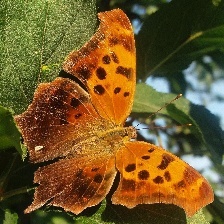
Species: QUESTION MARK
Butterfly family (ImageNet category): admiral